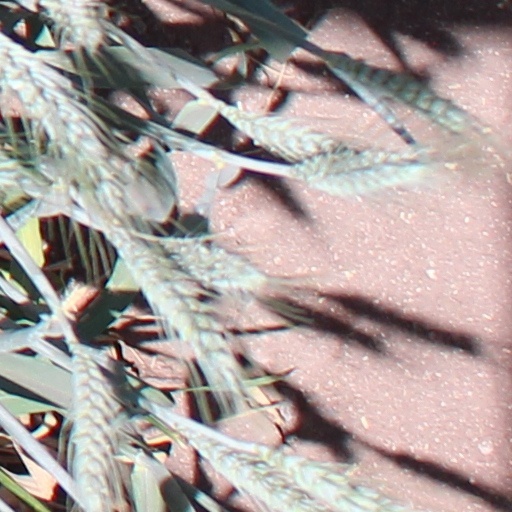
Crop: wheat